Ethan Nadelmann

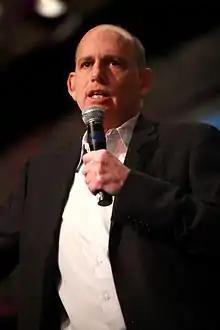
Nadelmann in 2014

Ethan A. Nadelmann (born March 13, 1957) is the founder of the Drug Policy Alliance, a New York City-based non-profit organization working to end the War on Drugs. He is a supporter of the legalization of marijuana in America.